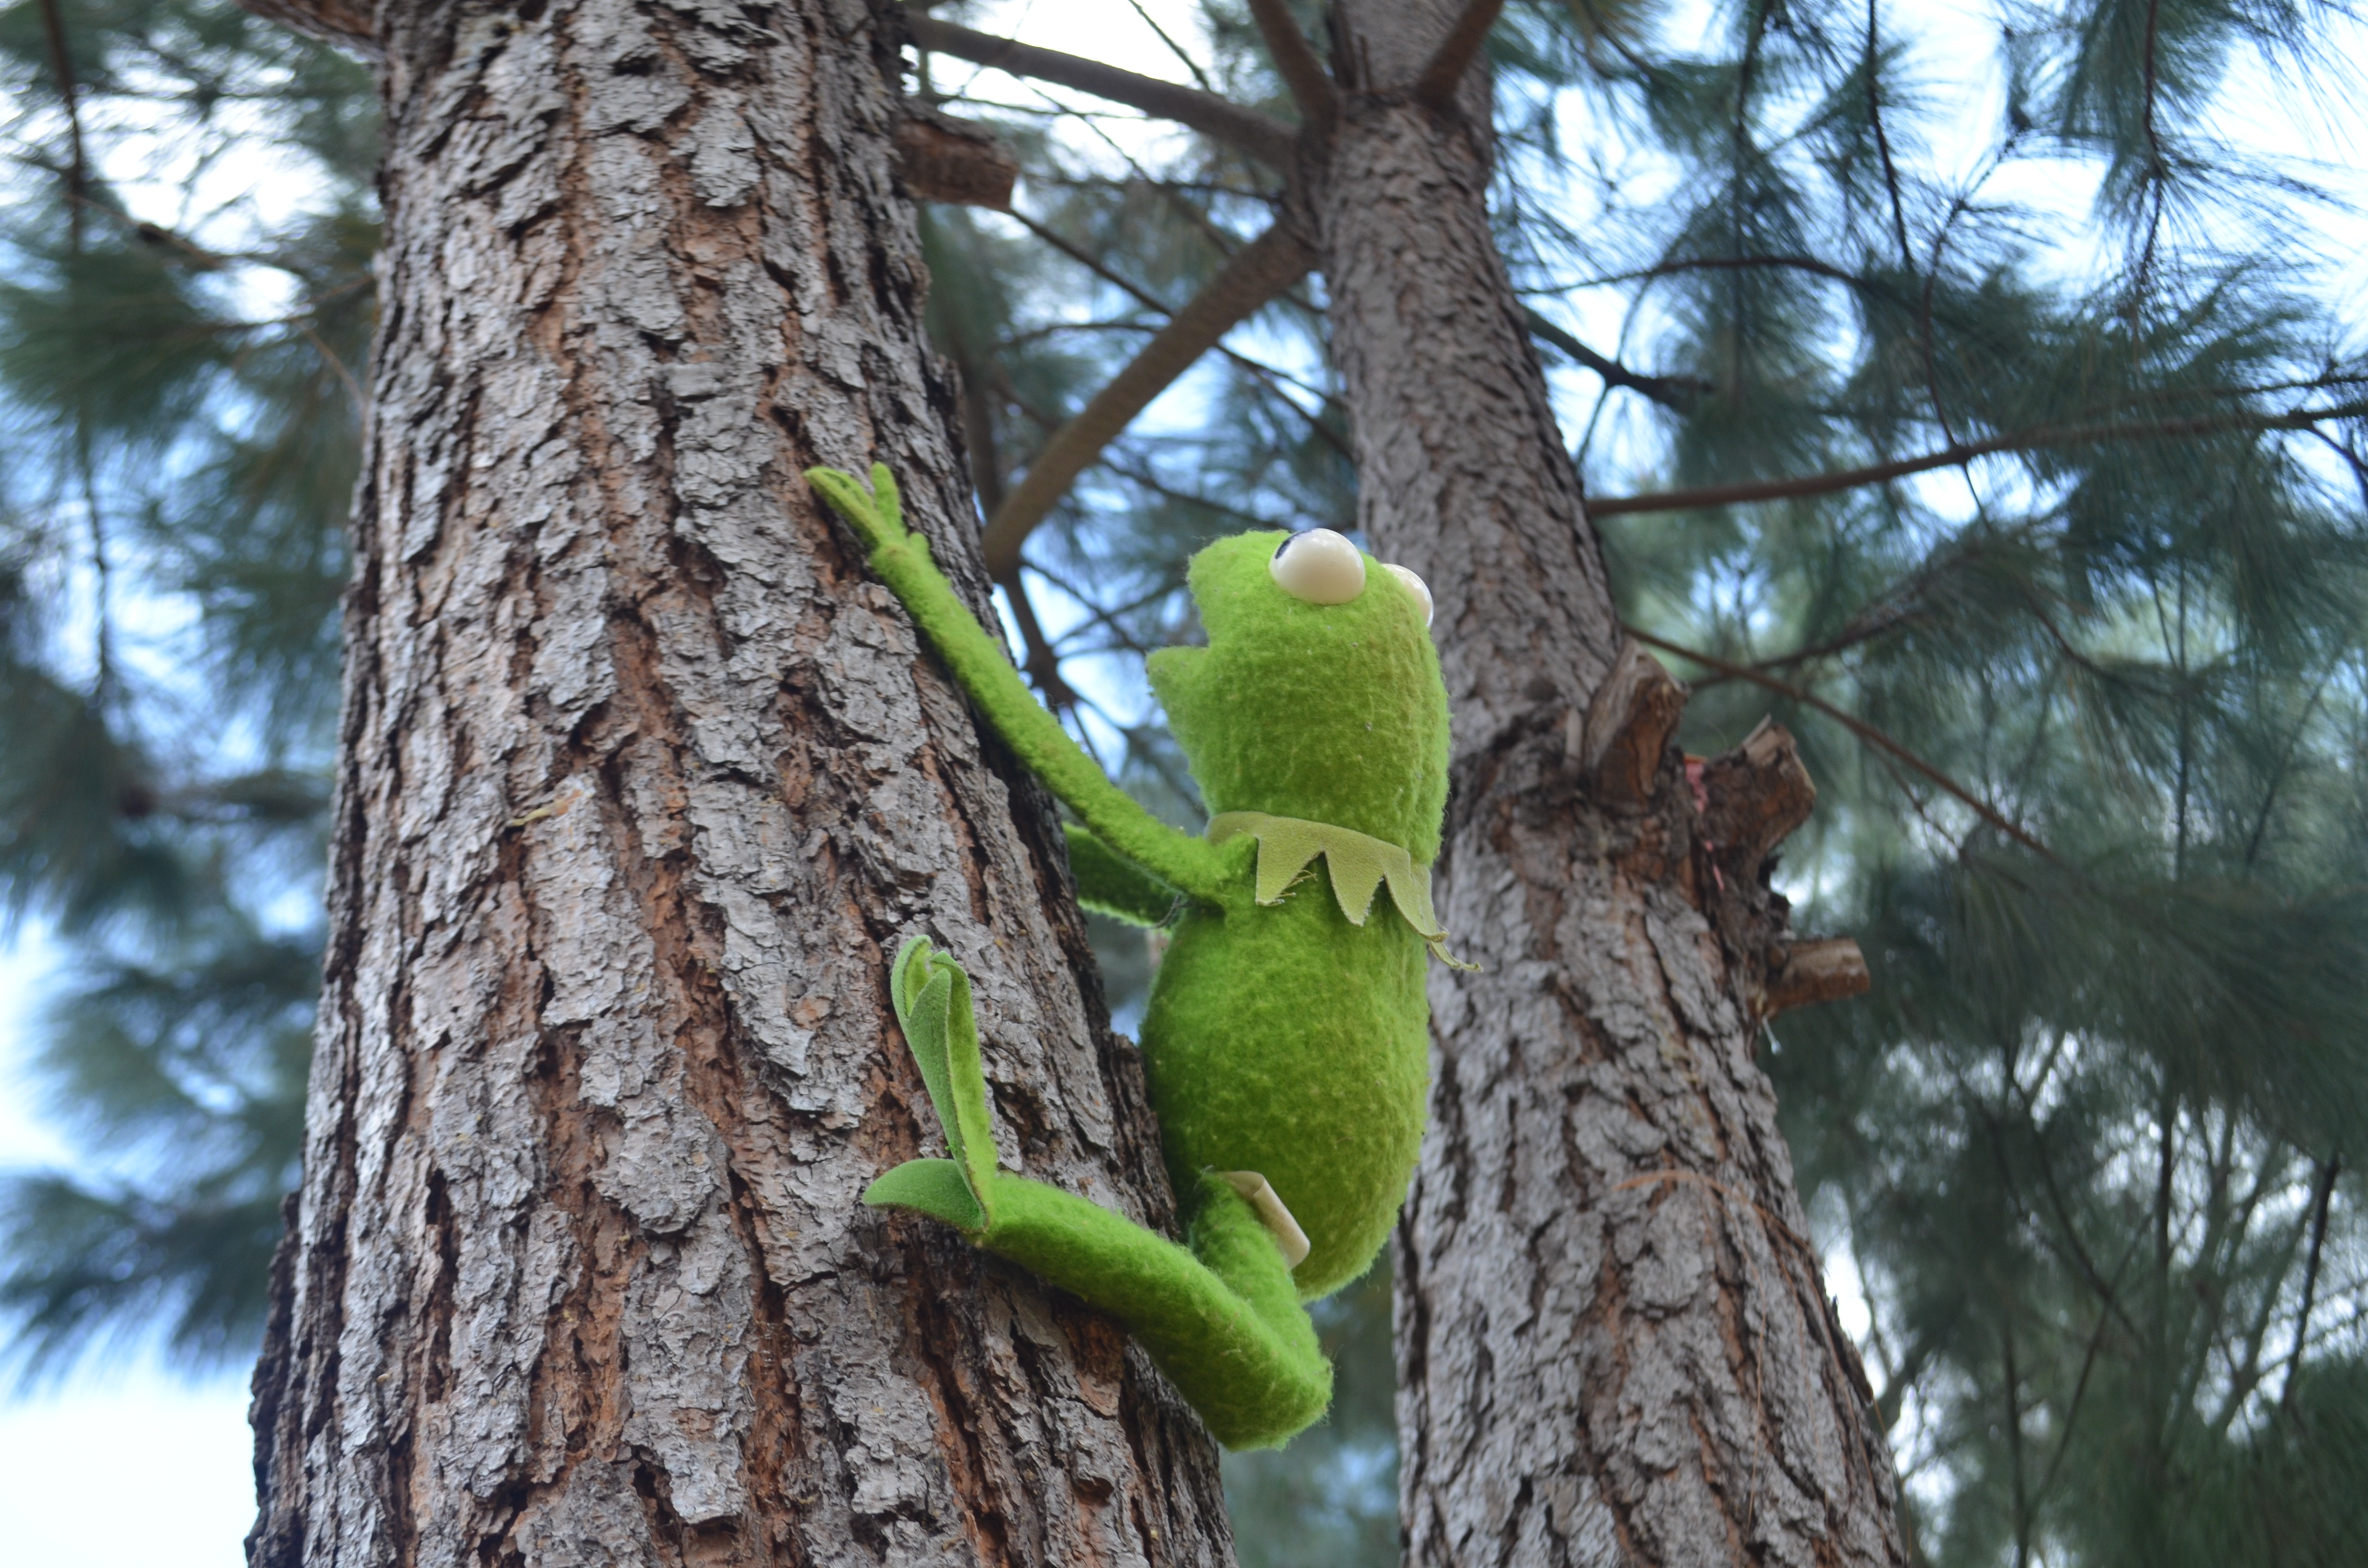
tree, branch, bird, wildlife, green, fauna, vertebrate, parrot, kermit, woody plant, rene